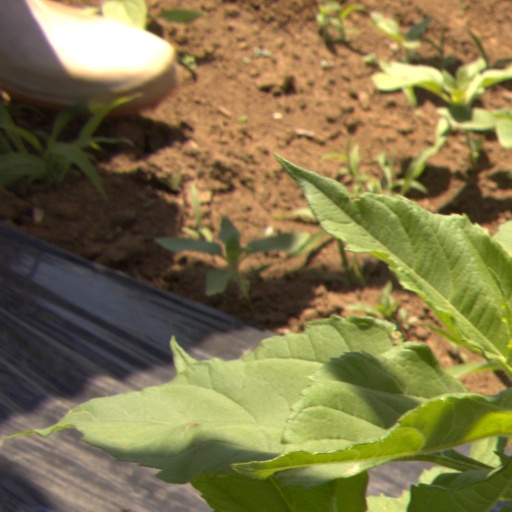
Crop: Jerusalem artichoke